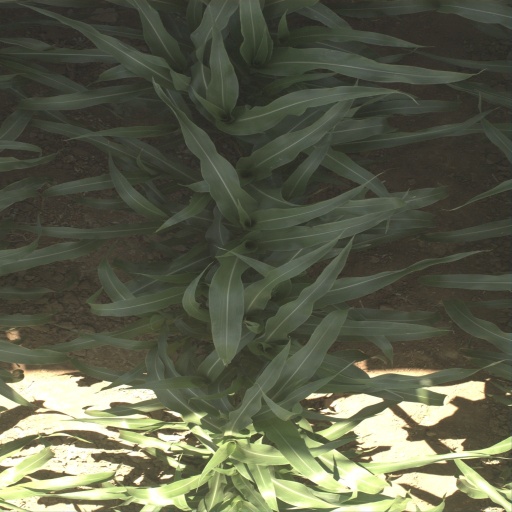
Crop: sorghum